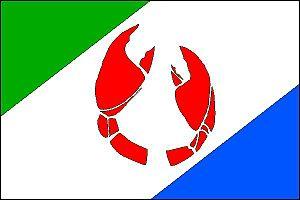
Heroltice est une commune du district de Brno-Campagne, dans la région de Moravie-du-Sud, en République tchèque. Sa population s'élevait à 208 habitants en 2017.